Ron Kittle

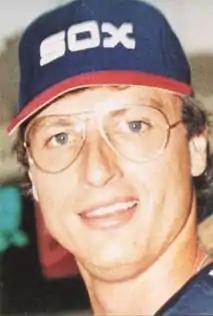
Kittle in 1983

Ronald Dale Kittle (born January 5, 1958) is an American former left fielder and designated hitter in Major League Baseball (MLB). He was known for his home run hitting power, and was named the 1983 AL Rookie of the Year. Kittle played for the Chicago White Sox (1982–1986, 1989, 1991), New York Yankees (1986–87), Cleveland Indians (1988) and Baltimore Orioles (1990). He batted and threw right-handed. Kittle was also a manager for the minor league Schaumburg Flyers.